Naval Air Station Livermore Outlying Fields

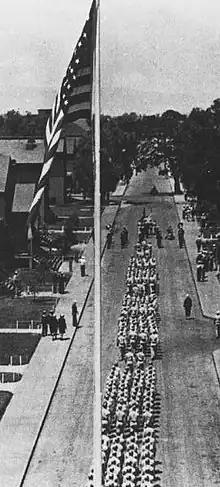
Air Cadets marching at Naval Air Station Livermore in 1944

May's School NOLF, May's School Naval Outlying Landing Field, Mays auxiliary airfield was a World War 2 training airstrip used from 1943 to 1945 on 200 acres. The Navy built May's School Field for training pilots. May's School Field was located 4.5 miles northeast of the City of Livermore, California at , at May School Road & Dagningo Road. The satellite airfield was also called Silva Barthe Field, had four unpaved runways. In the 1990s the site became a Federal Communications Commission antenna farm, called the Livermore Monitoring Station, the site is now just outside the city.